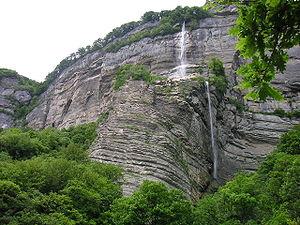
Cascade de l'Oule de Crolles near Saint-Hilaire du Touvet (38 - Isère). Prise de vue depuis le sentier du Pal de fer. - Via-ferrata (partie du pillier du belvédère)[1].